Embassy of North Macedonia, Washington, D.C.

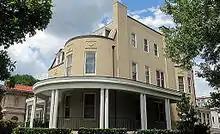
The house in 2010

The Moses House was constructed in 1893 and is a mixture of Queen Anne and Neoclassical architecture. The house was designed by Thomas Franklin Schneider, architect of the Cairo Apartment Building on Q Street NW, and is the oldest standing building in the Kalorama neighborhood. The building was owned by businessman W.H. Moses until it was sold and converted into the Embassy of France in the 1940s. When the French diplomatic mission moved to a new location in 1984, the house sat empty for 20 years until it was purchased by the government of North Macedonia. Moses House was renovated and opened as the Embassy of North Macedonia on October 26, 2005.